Ford Mustang (fifth generation)

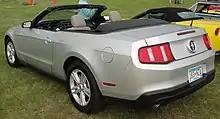

Ford presented the 2010 model year Mustang on November 18, 2008, prior to the Los Angeles International Auto Show. Production began on January 12, 2009 and it went on sale in March 2009. The 2010 Mustang was a revision of the 2005–2009 models, retaining the D2C platform.